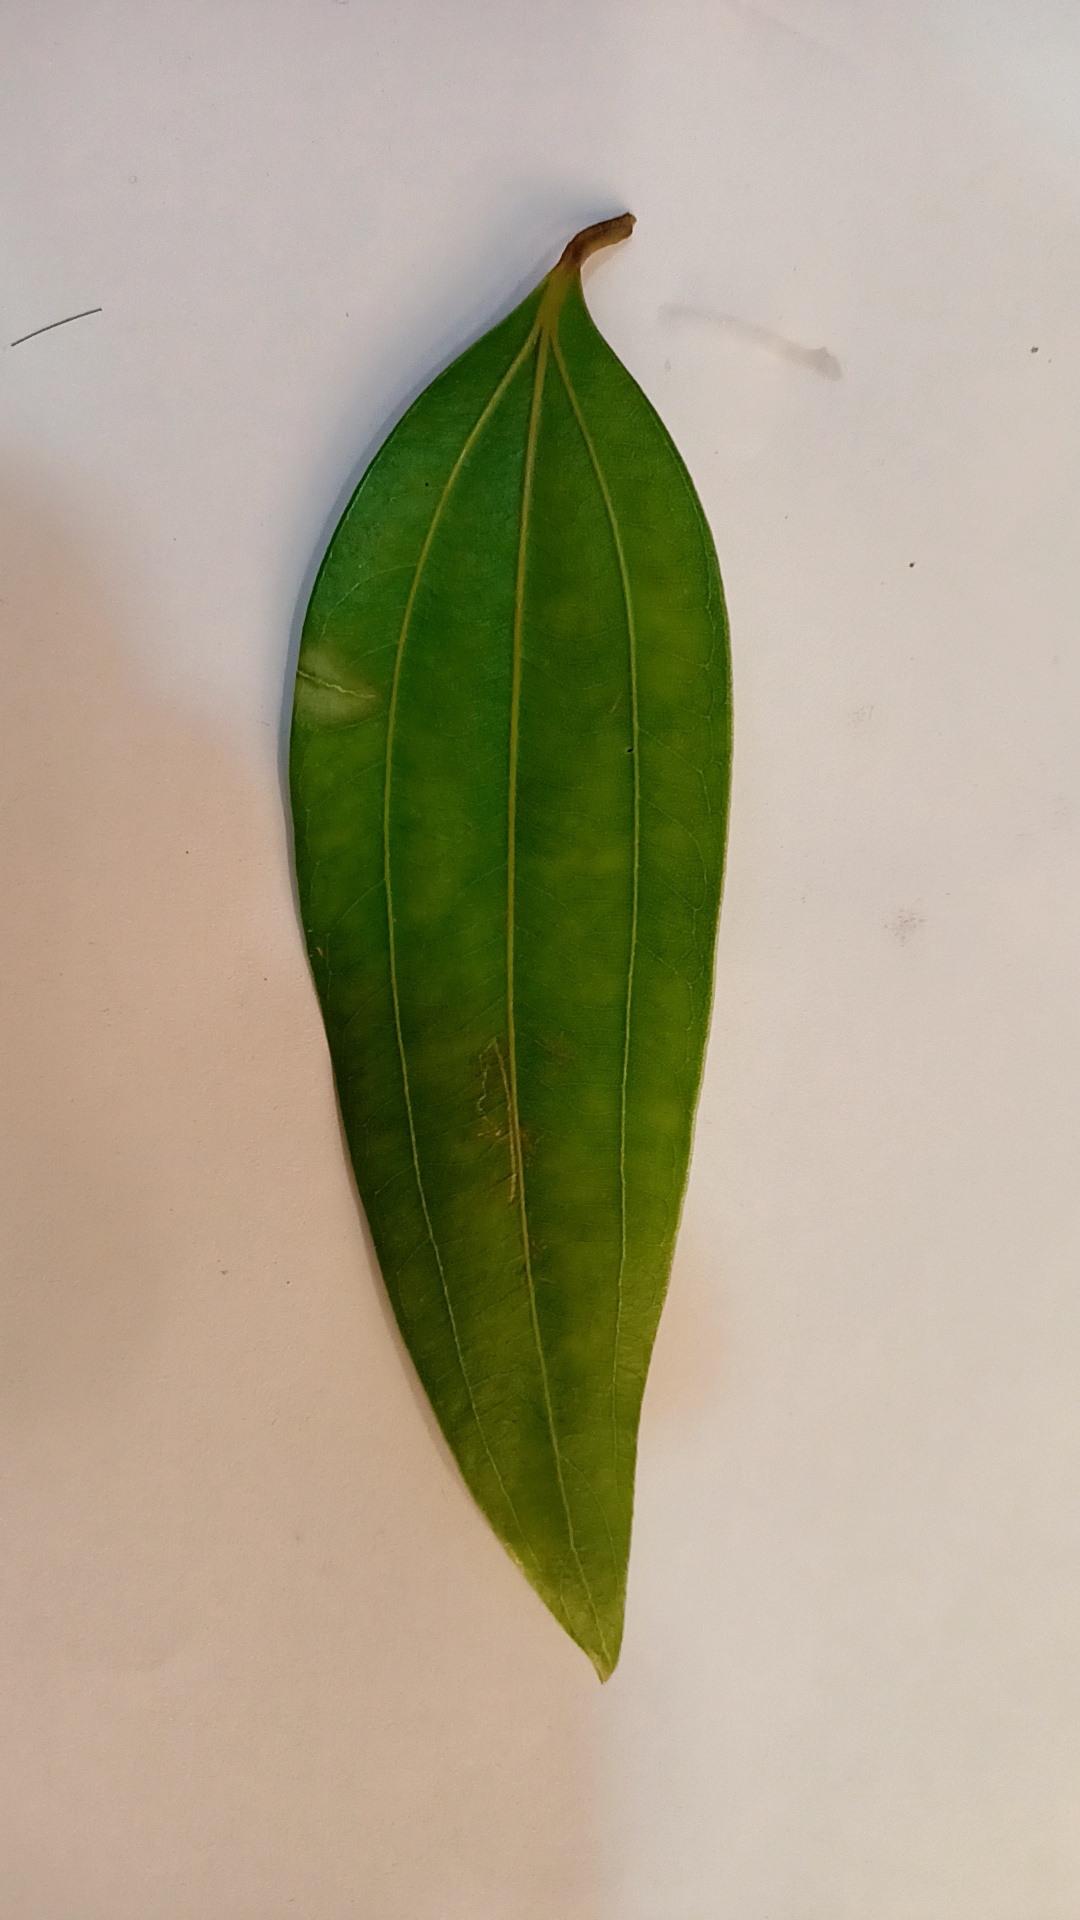
Label: Healthy